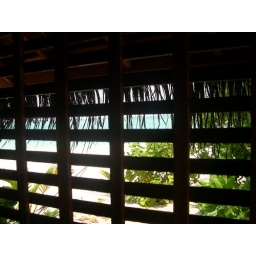
Relaxing in one of the last paradiseon hearth: peace, sun, clear waters, sand and good food